Guryev porridge
Also known as:
ar - Arabic: عصيدة غورييف
az - Azerbaijani: Quryevsk sıyığı
jv - Javanese: Bubur guriev
ru - Russian: Гурьевская каша
uk - Ukrainian: Гур'євська каша
uz - Uzbek: Guryevskaya boʻtqasi
Category: porridge (sweet porridge)
Cuisine: Russian
Associated cuisines: Russian
Area: Russia
Countries: Russia
Region: Eastern Europe

This dish is a sweet porridge prepared from semolina and milk with the addition of candied nuts (hazelnut, walnuts, almonds), honey and dried fruits (or fruit preserves).

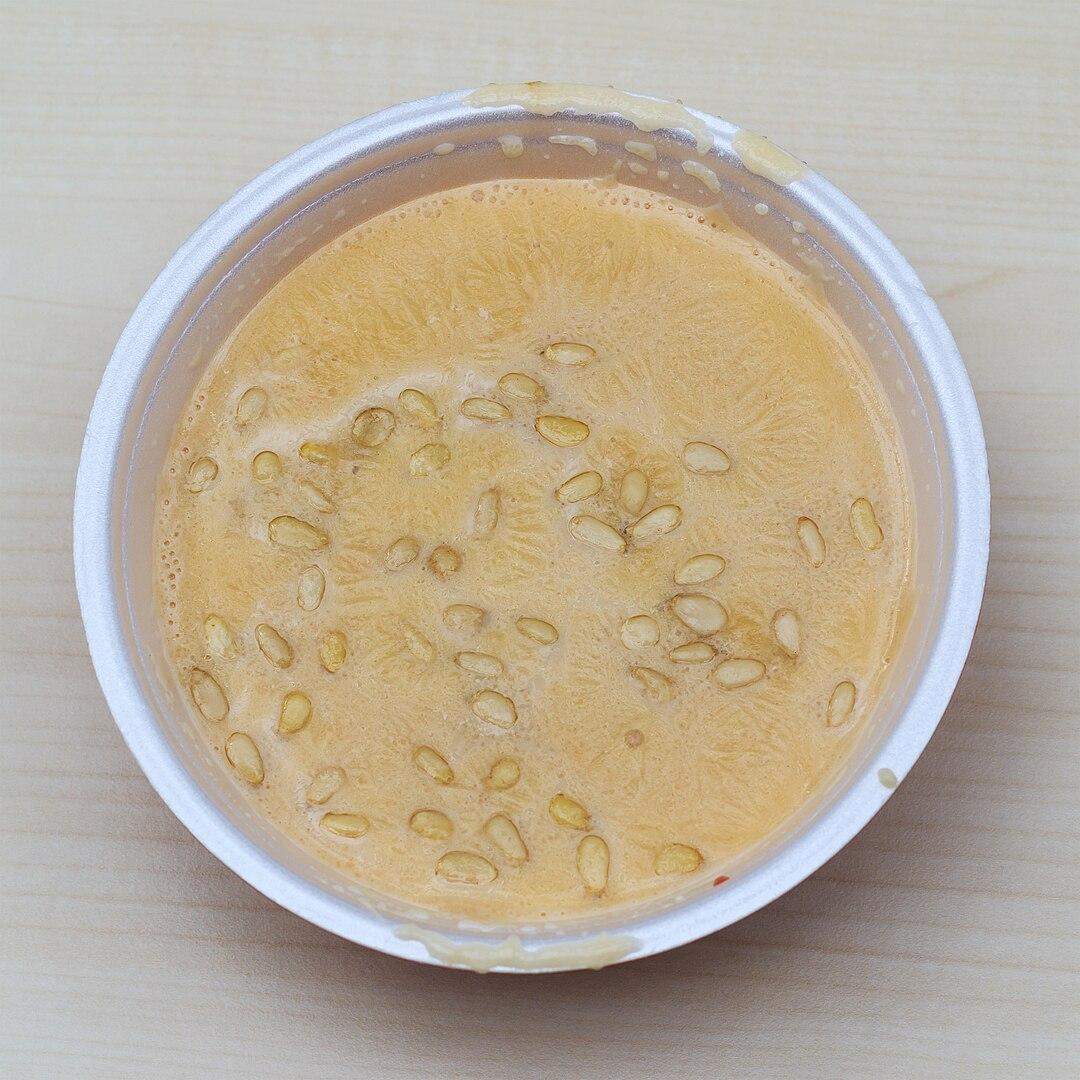